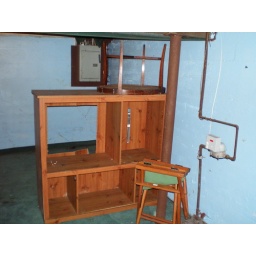
random office desk in basement